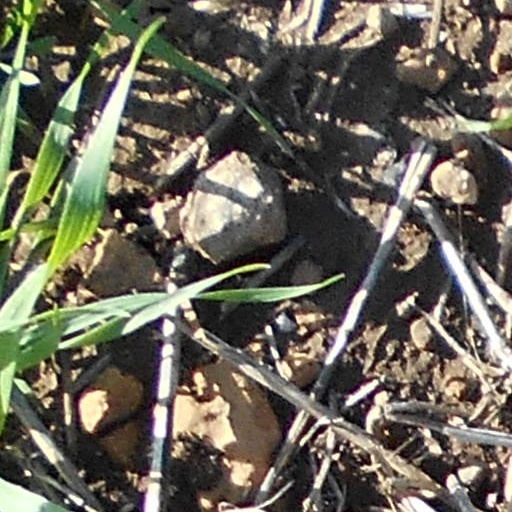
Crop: wheat